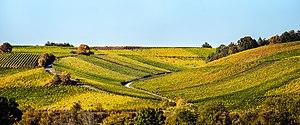
Volkach est une ville allemande, située en Bavière, dans l'arrondissement de Kitzingen. Ce bourg de la vallée du Main est réputé pour son vignoble et le sanctuaire de Maria im Weingarten